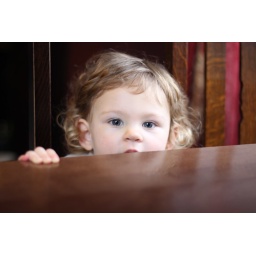
A day around London. This cute French girl decided to join me for lunch.